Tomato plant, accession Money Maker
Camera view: horizontal (90 deg, fisheye); turntable rotation: 210 degrees
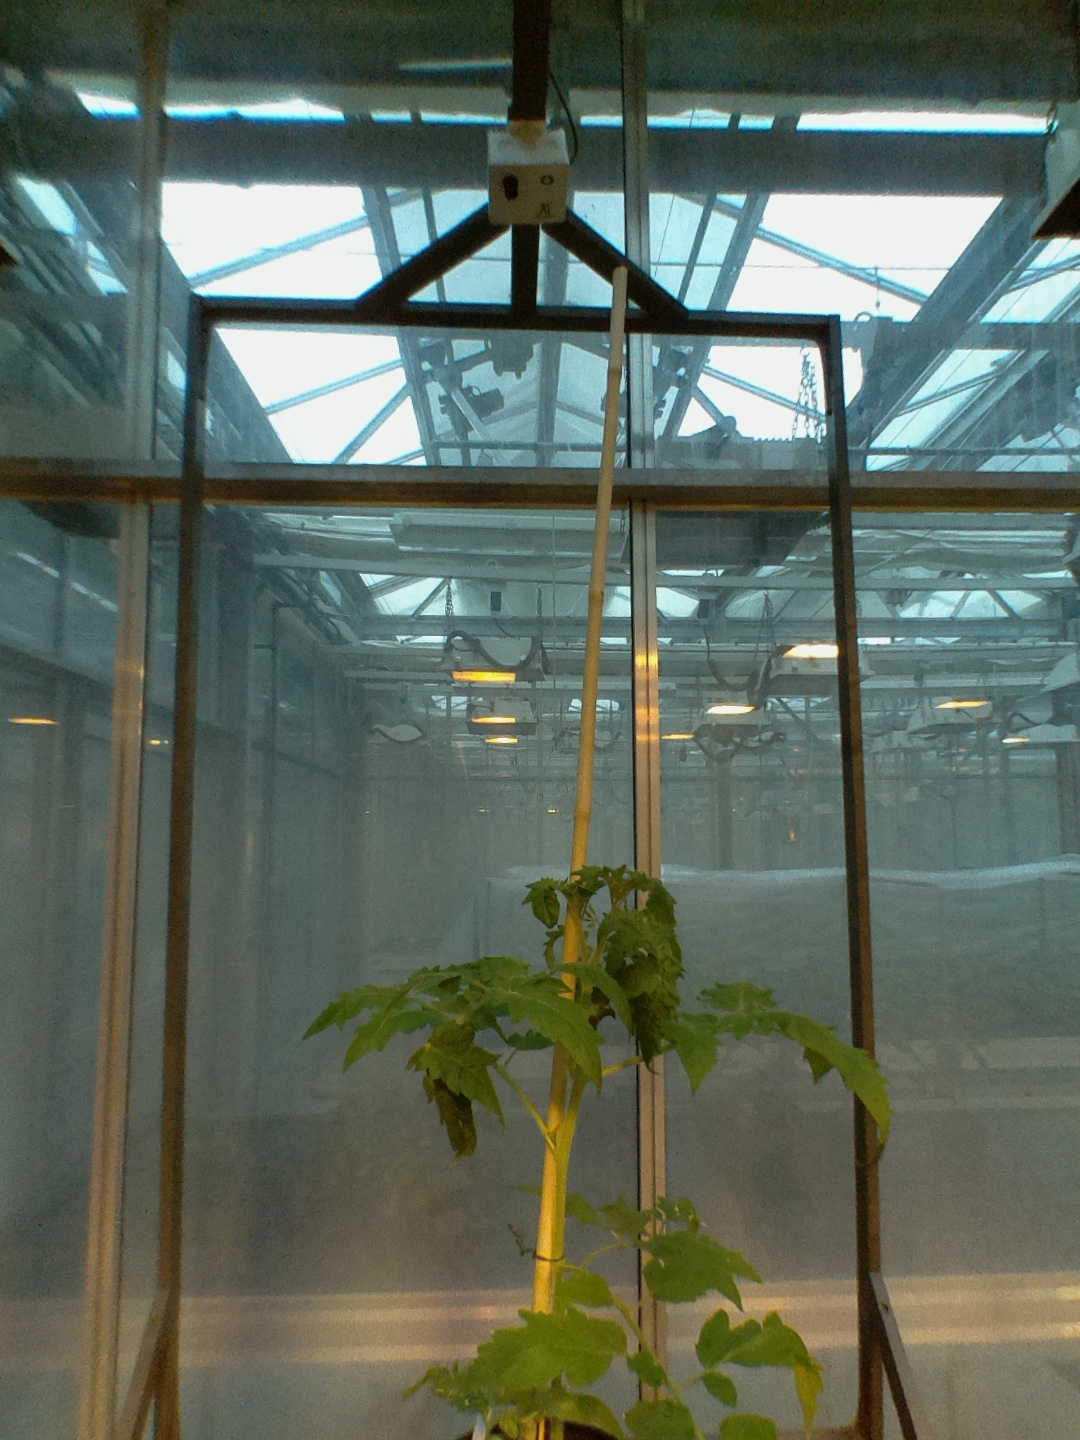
BBCH growth stage 54: 4 inflorescences visible